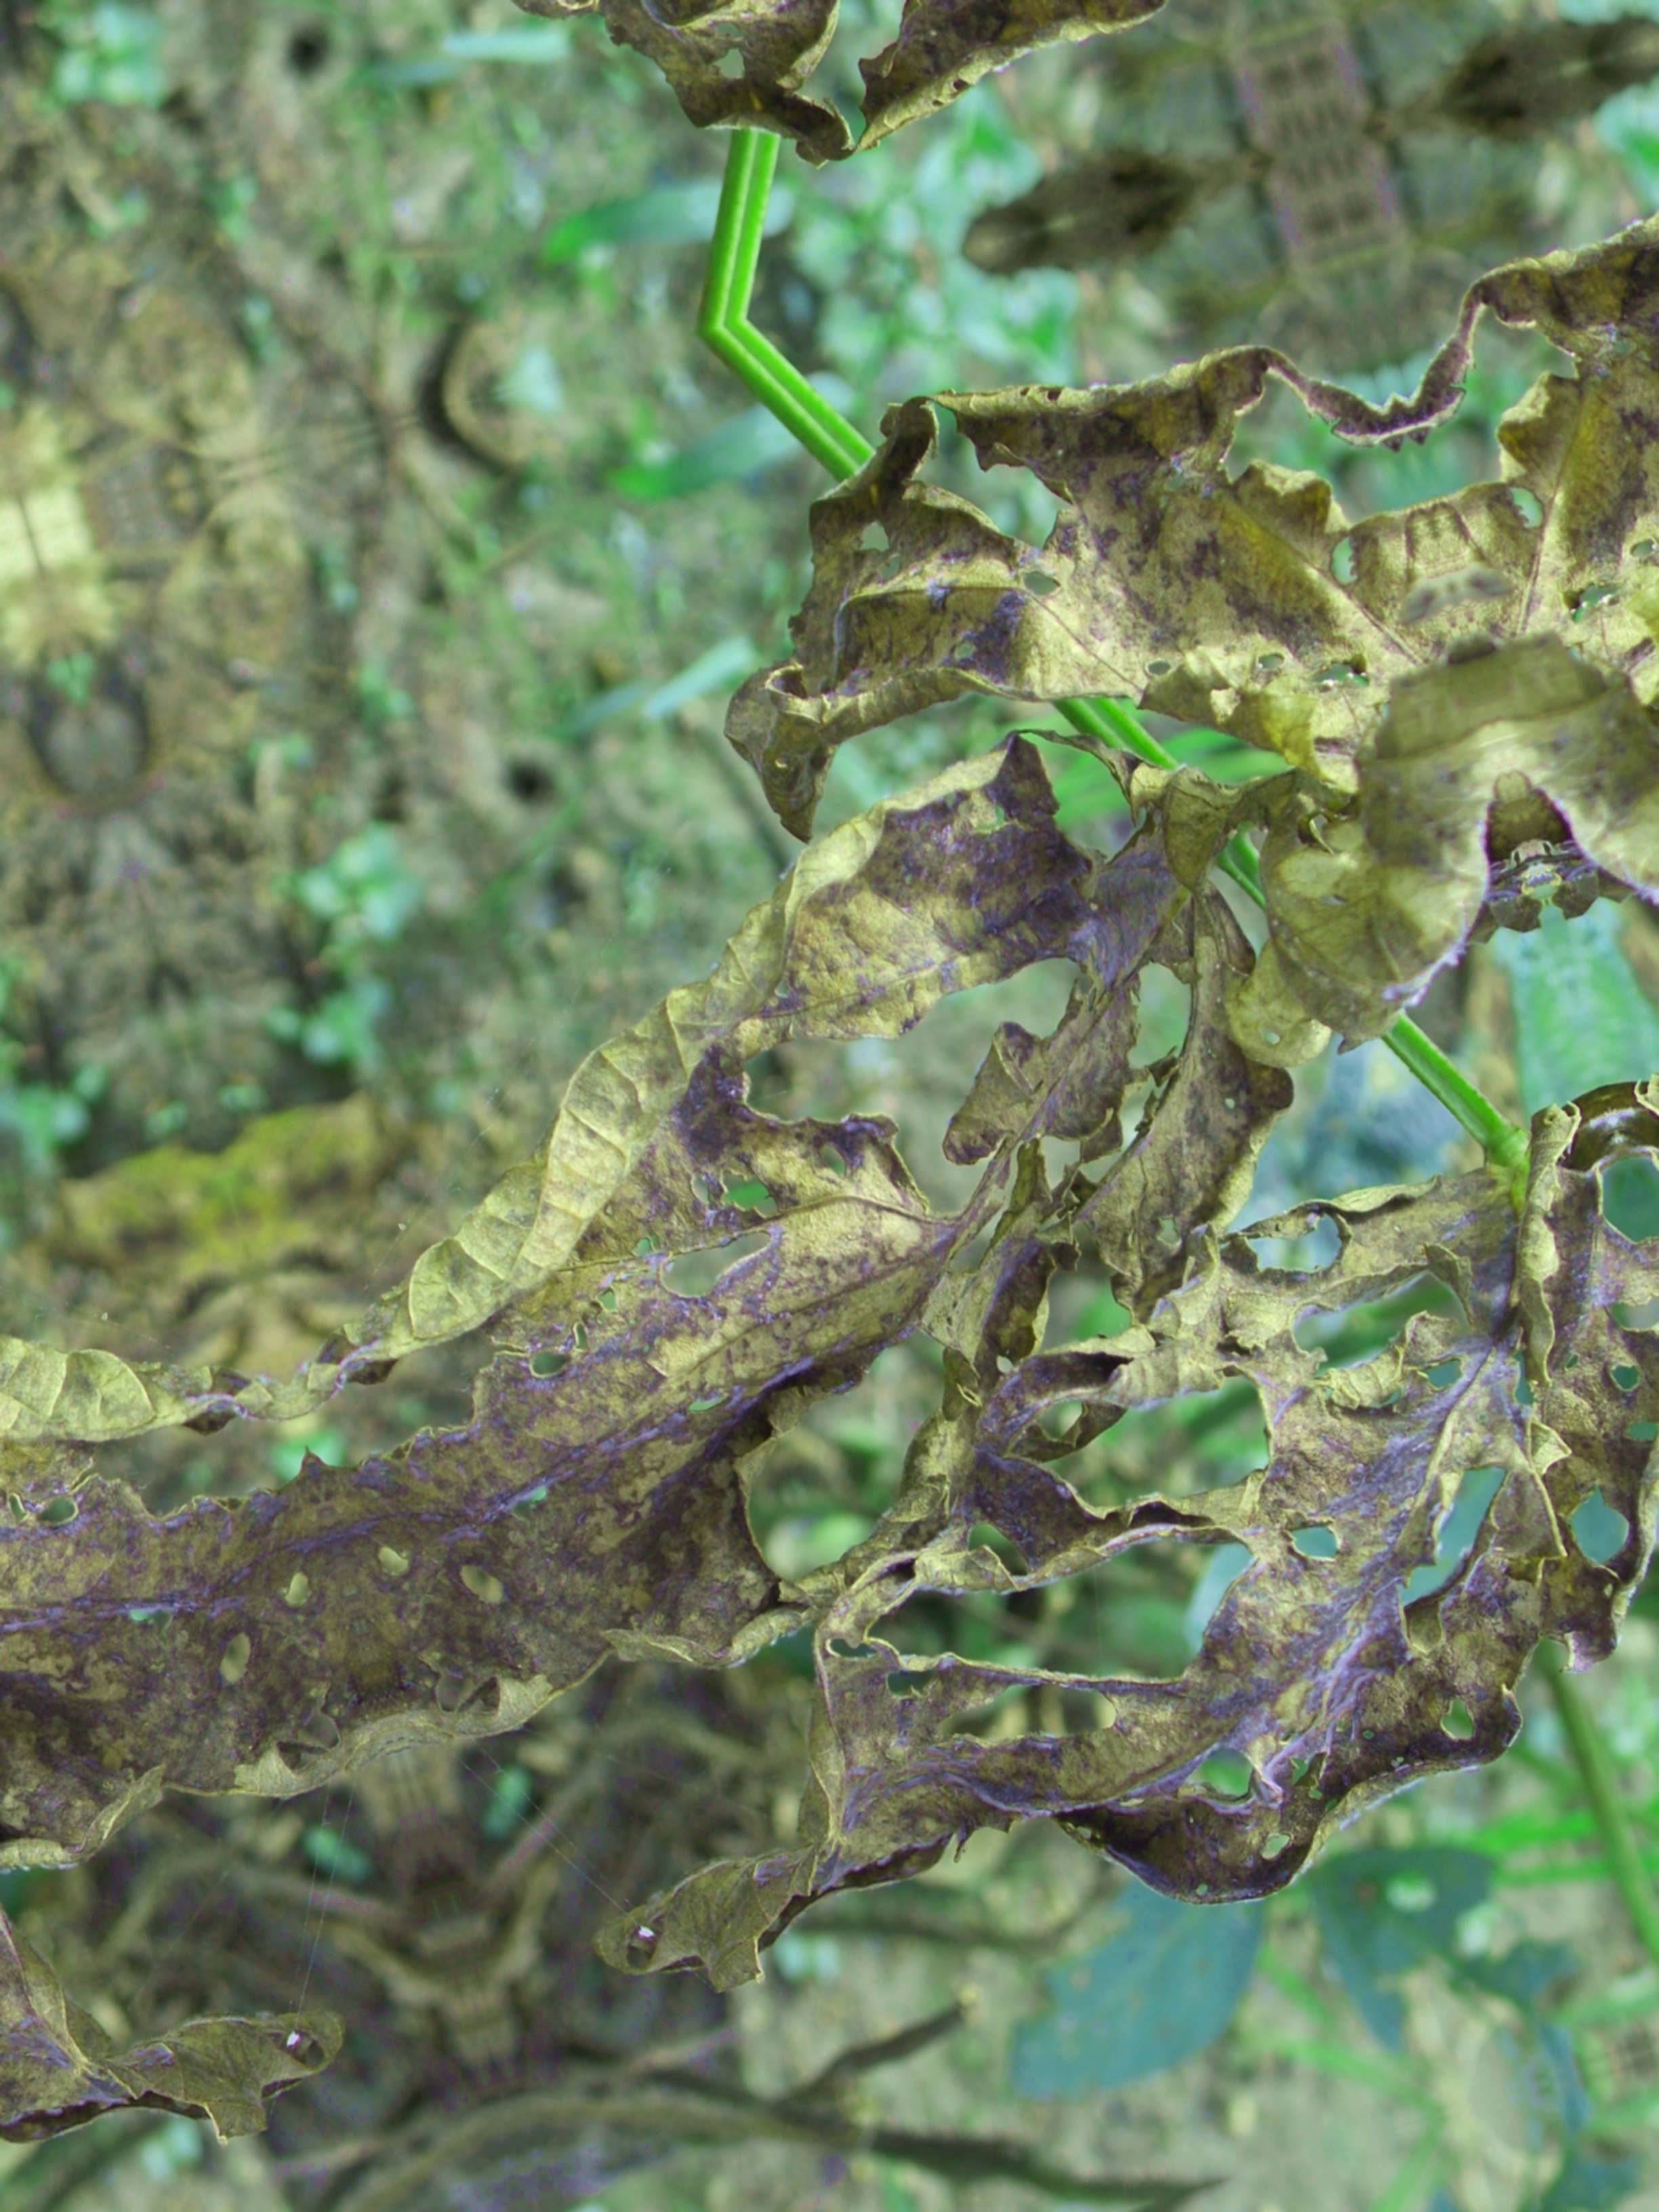
Label: Disease